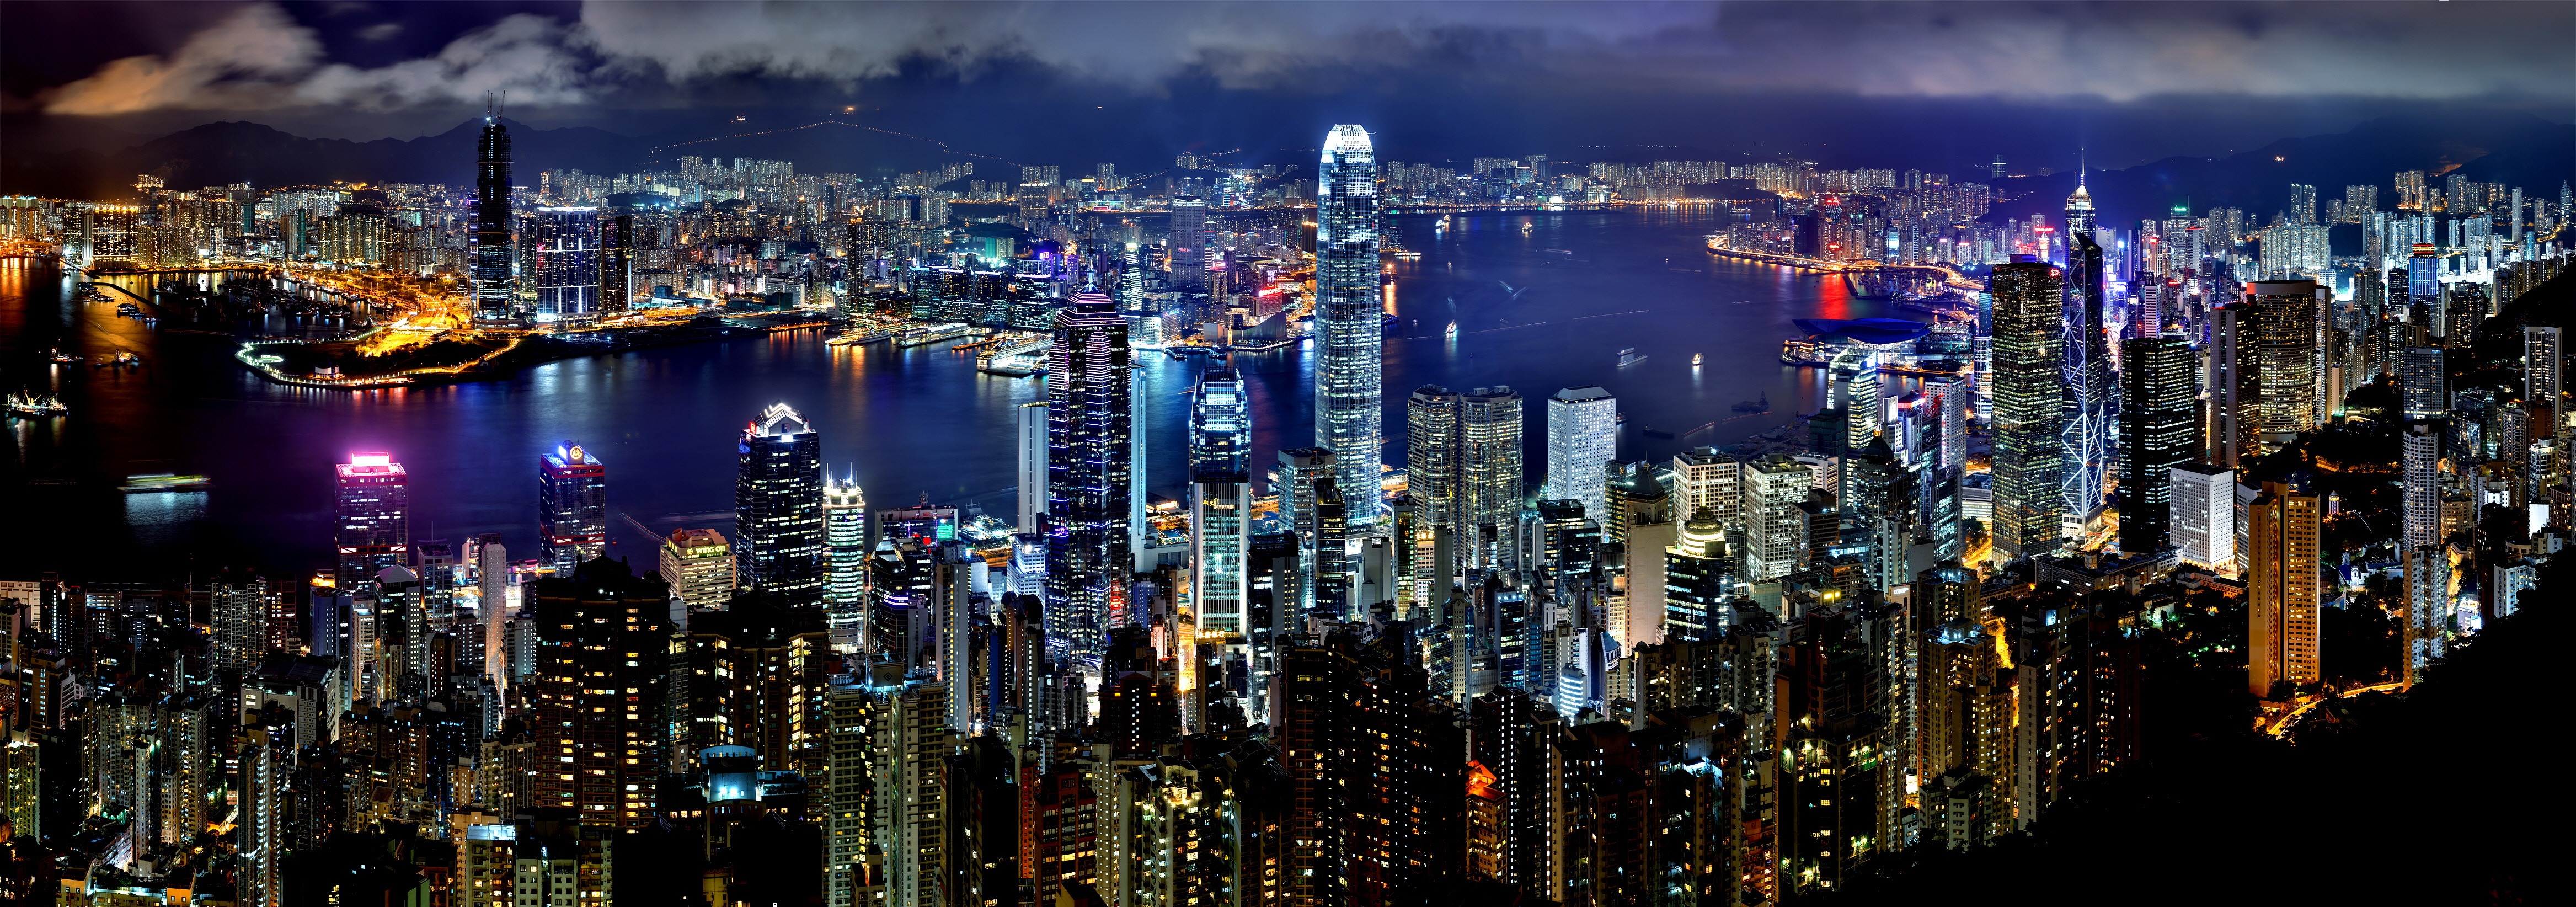
landscape, skyline, night, city, skyscraper, cityscape, panorama, downtown, evening, scenic, harbor, port, modern, hong kong, buildings, towers, china, metropolis, human settlement, metropolitan area, architecture asia